Lucha libre

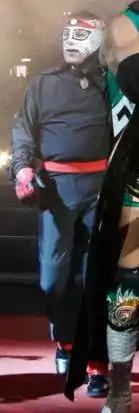
Growing up, Mexican middleweight "luchador" Octagón was mainly interested in martial arts and earned a black belt in Shotokan karate.

Mexican "luchadores" are traditionally more agile and perform more aerial maneuvers than American professional wrestlers, who more often rely on power and hard strikes to subdue their opponents. The difference in styles is due to the independent evolution of professional wrestling in Mexico beginning in the 1930s and the fact that "luchadores" in cruiserweight divisions ("Peso Crucero") and other lower weight divisions are often more popular in Mexican "lucha libre" than heavyweights. "Luchadores" execute characteristic high-flying attacks by using the wrestling ring's ropes to catapult themselves towards their opponents, using intricate combinations in rapid-fire succession, and applying complex submission holds known as "llaves". Rings used in "lucha libre" (which are typically squared shaped, though some "lucha libre" promotions use hexagonal rings) generally lack the spring supports added to U.S. and Japanese rings; as a result, "lucha libre" does not emphasize "flat back bumps" like in other professional wrestling styles. For this same reason, aerial maneuvers are almost always performed on opponents outside the ring, allowing the "luchador" to break his fall with an acrobatic tumble.